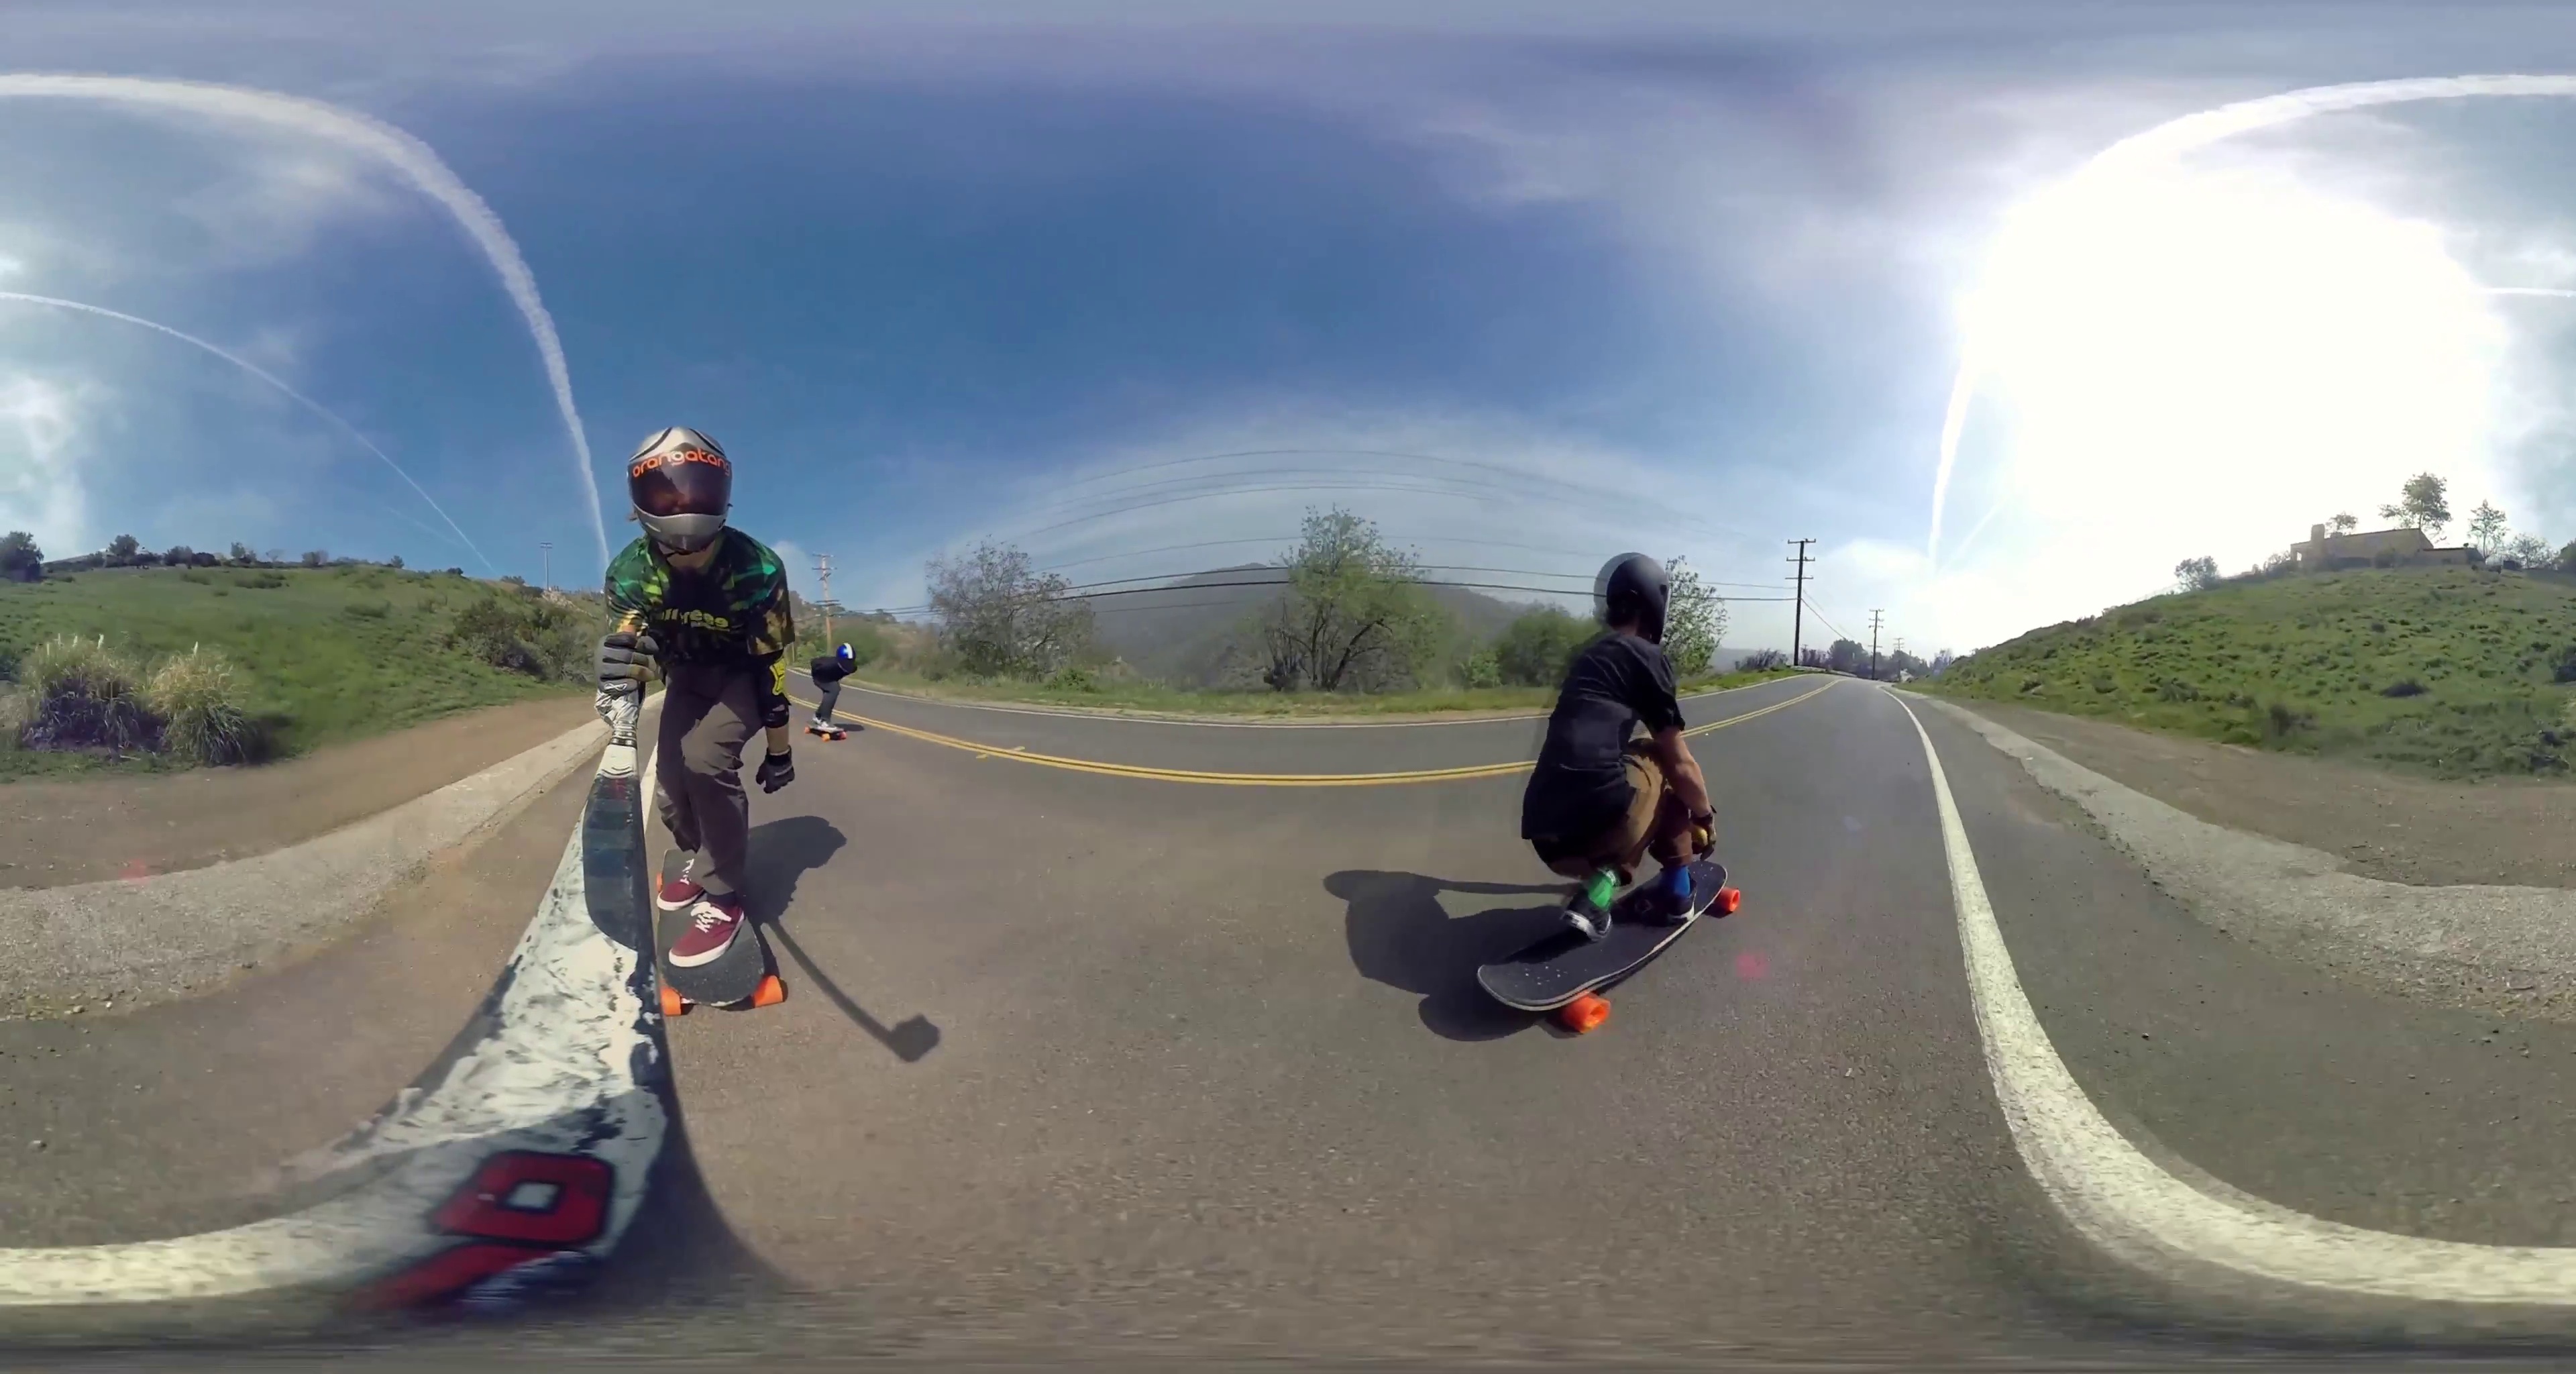
Referred object: A person in a black helmet crouching on a skateboard

Referred object: the orange skateboard wheels